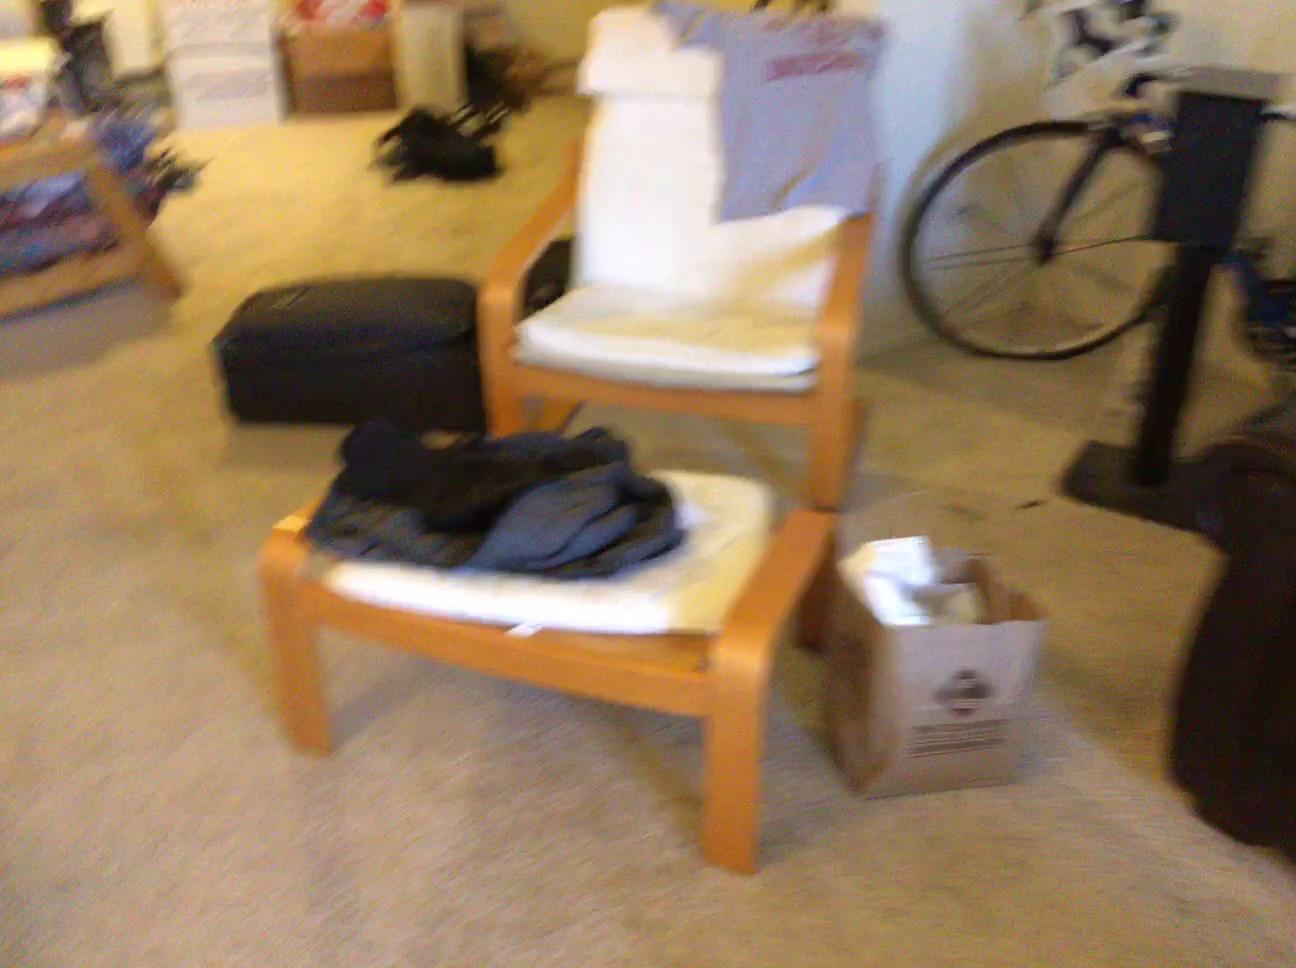
Question: Is the bag behind the stand from the camera's perspective? Final answer should be yes or no.
Answer: No